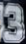
Number: 3